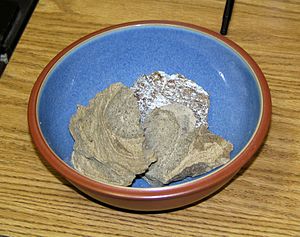
Ambra
Ambra
Ambra er et sekret, der udskilles i kaskelothvalens tarm. Det blev tidligere anvendt til parfume. Sekretet fremstilles nu kunstigt.